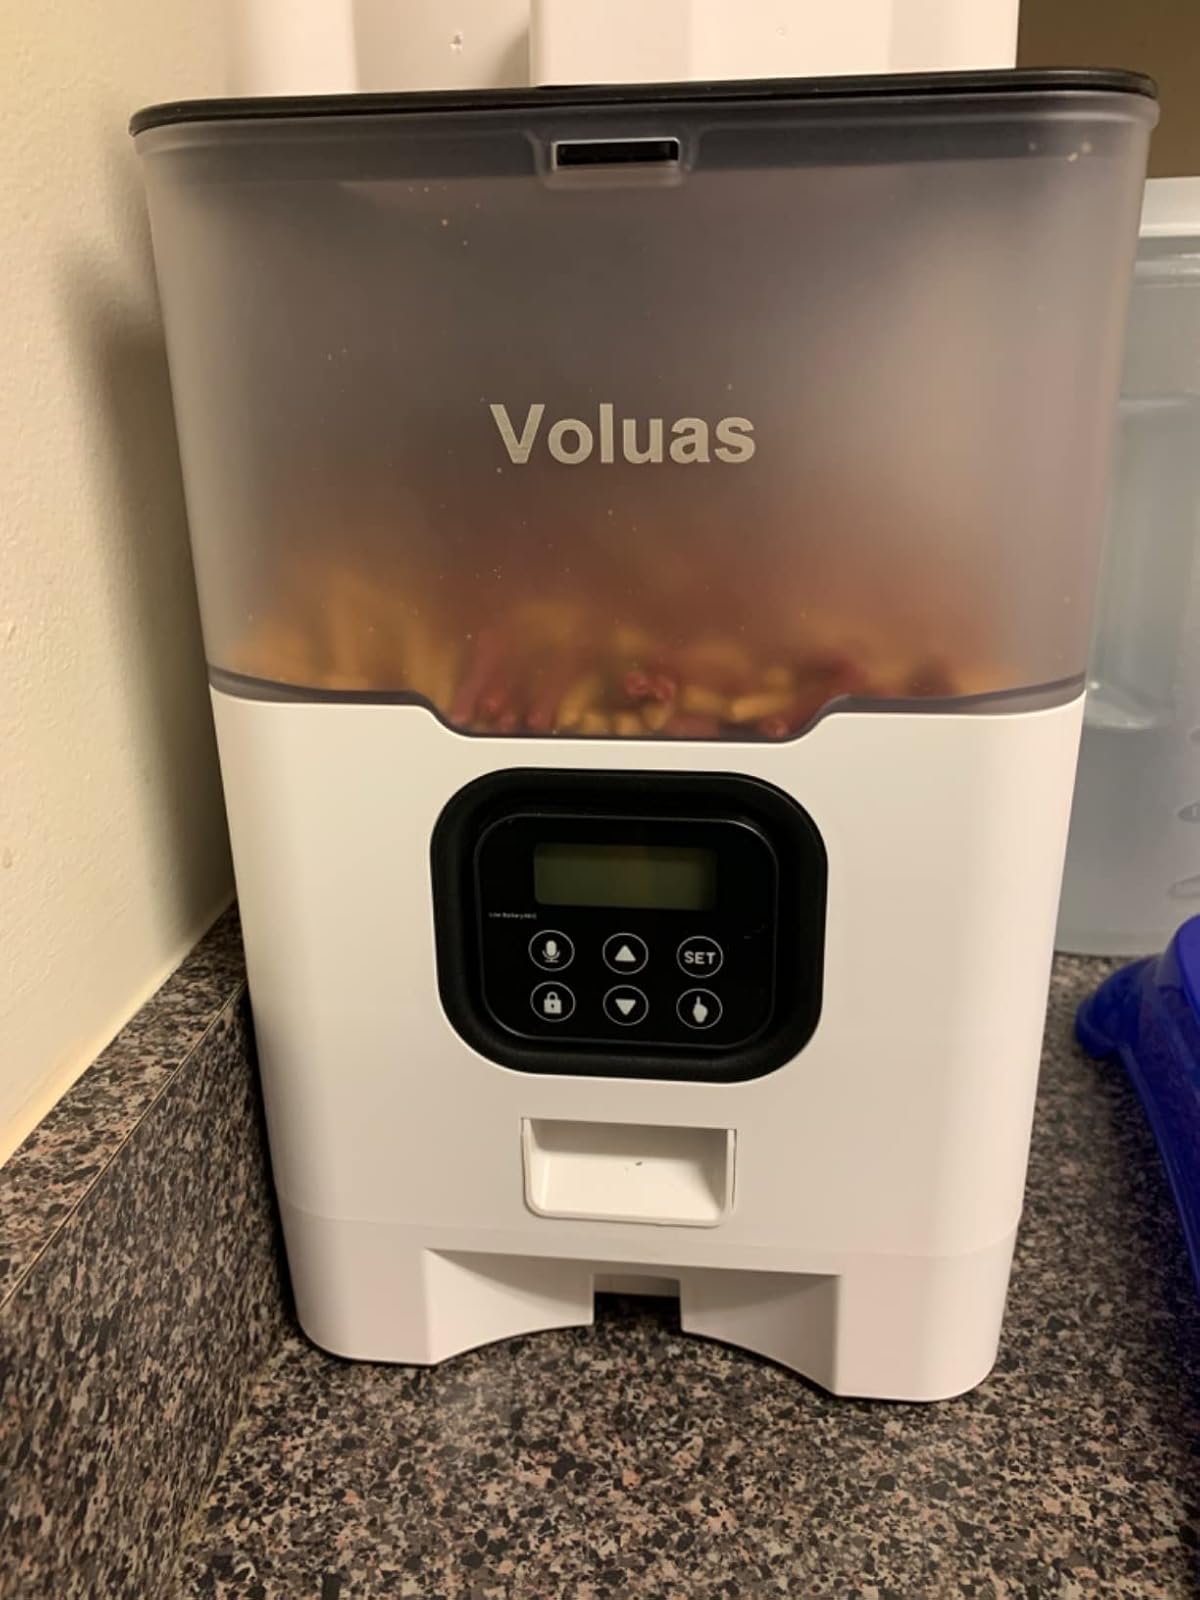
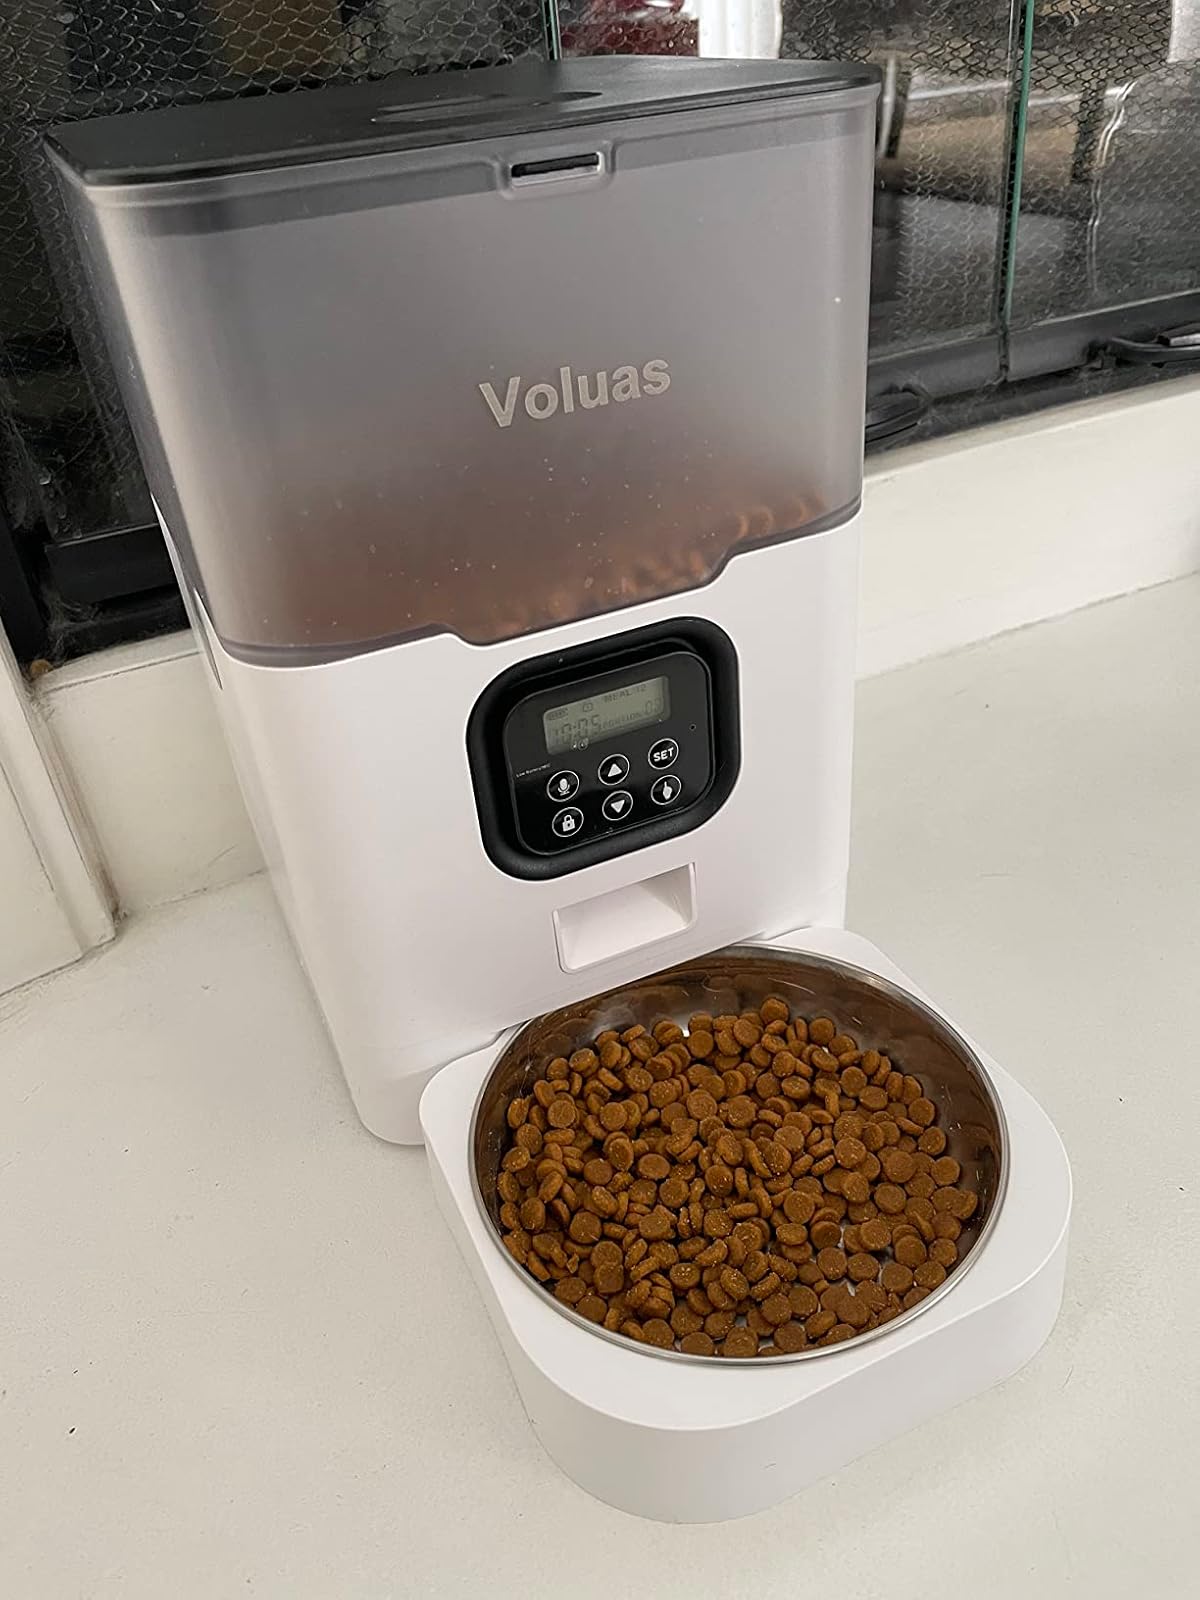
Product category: items_feeder
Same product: yes